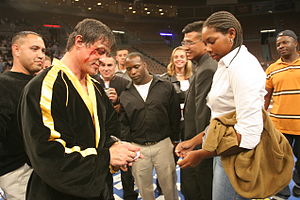
Rocky Balboa (film)
Rocky Balboa er en film fra 2006 og er den sidste film i Rocky-serien der har Sylvester Stallone i hovedrollen. Den nu 60 årige bokser Rocky Balboa, har købt sin egen restaurant og hans kone, Adrian, er død.